Ben Phillips (YouTuber)

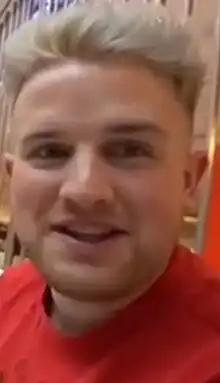
Phillips in 2018

Ben Phillips (born ) is a Welsh YouTuber. He began uploading videos on Vine in 2013, gaining an online following with a series of clips featuring his son Harley. After leaving the platform in 2015, he has uploaded videos on Facebook and YouTube, primarily about pranks involving his friend/step-brother Elliot Giles. Phillips went on a theatrical tour in 2016 and was given a prank-show pilot on Comedy Central in 2017. He also uploads videos to TikTok.